Question: How many people are playing?
Tambaya: Nawa ne adadin mutanen da ke wasa?
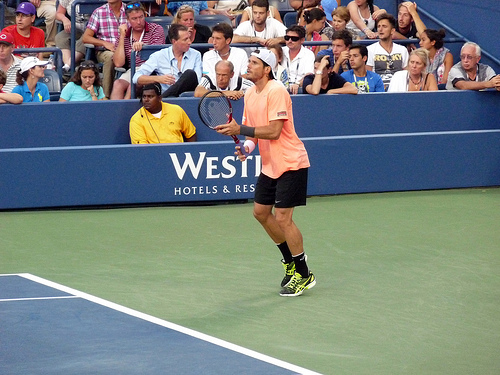
Answer: 1
Amsa: 1